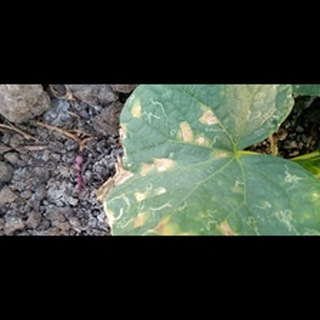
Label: diseased_cucumber